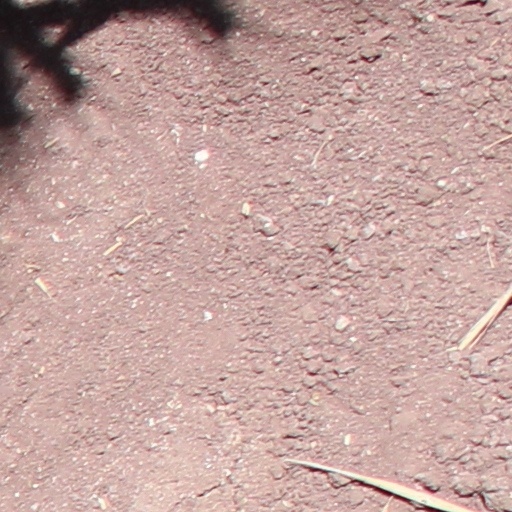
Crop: wheat